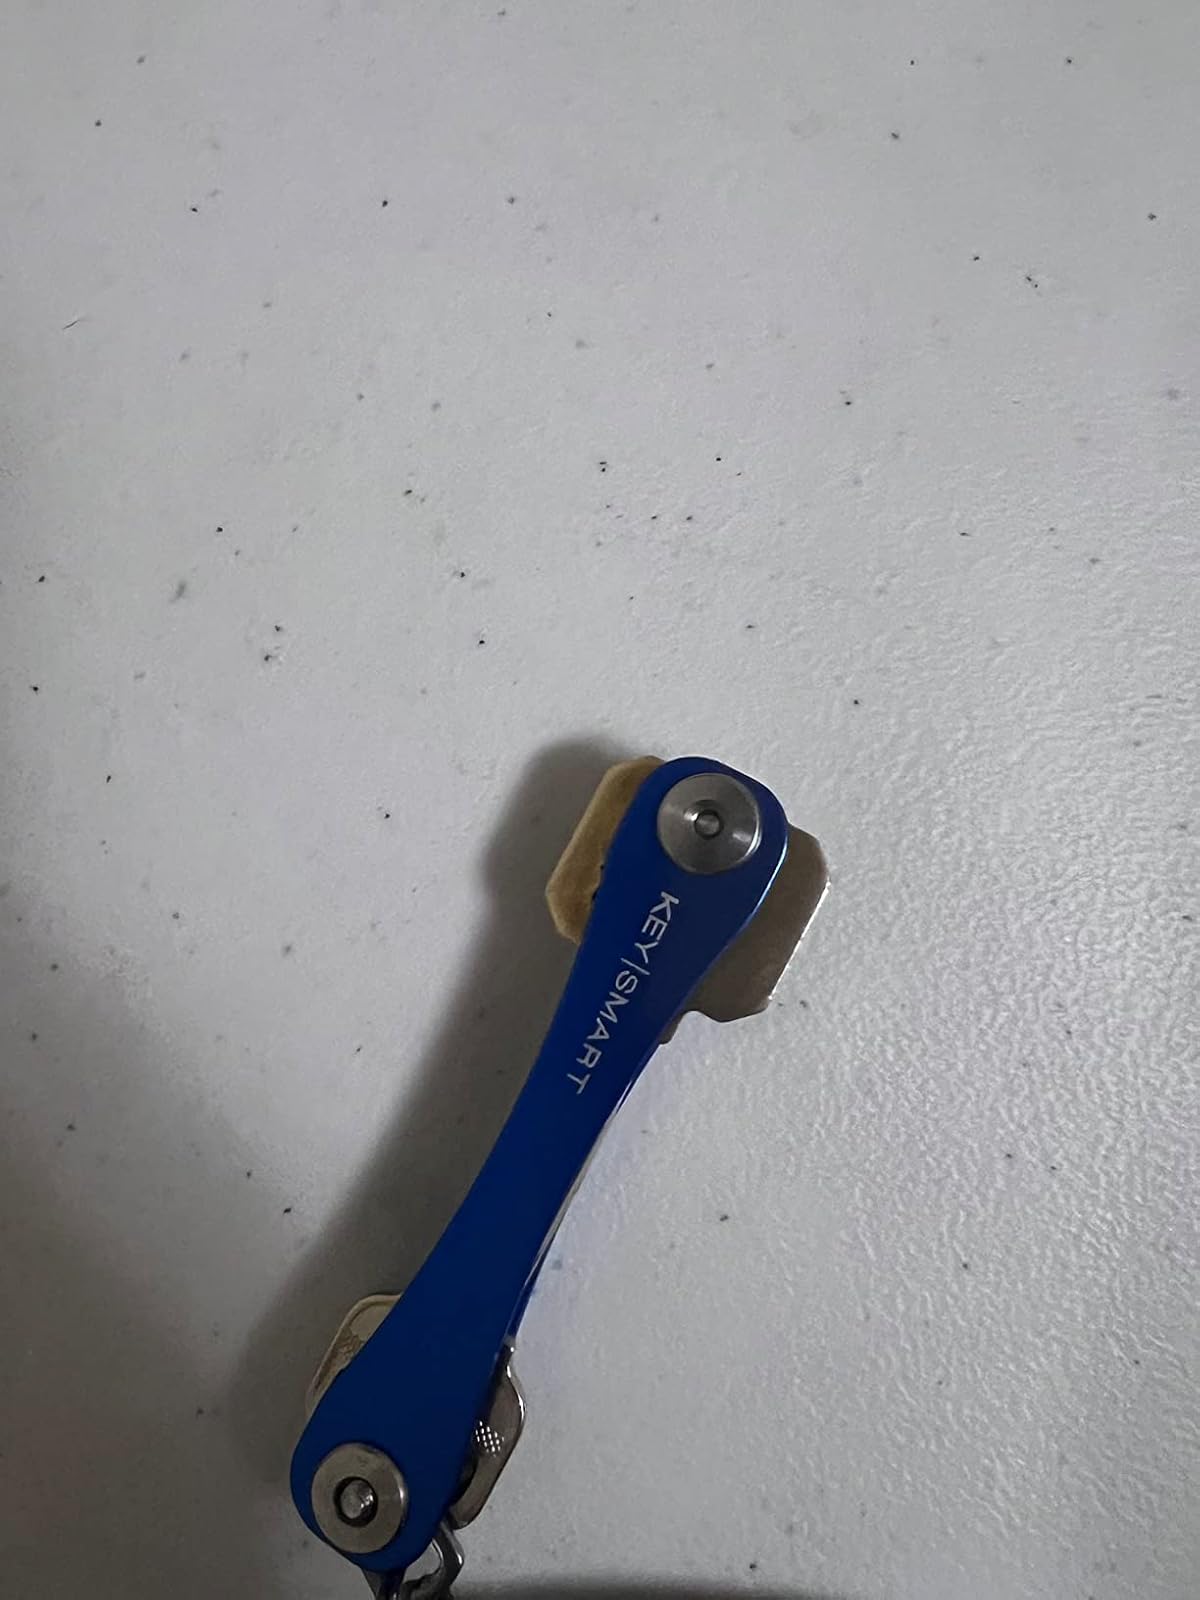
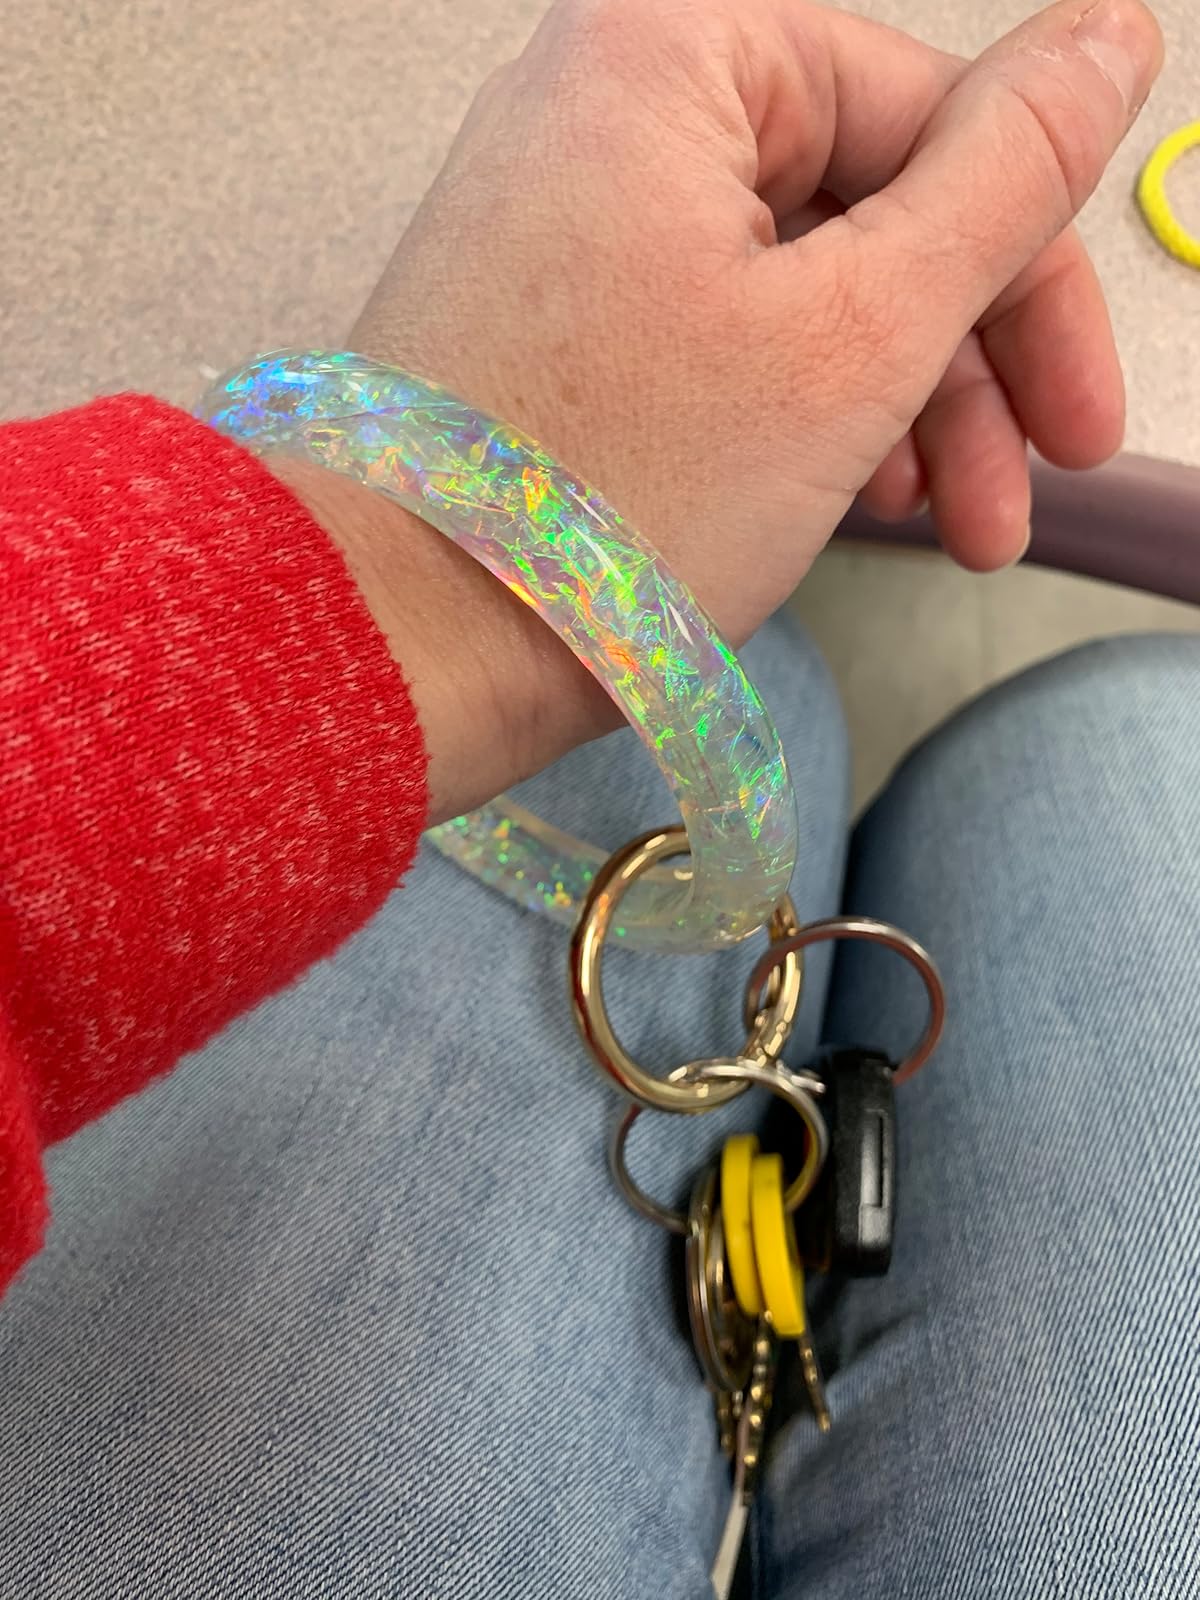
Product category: accessories_keychain
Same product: no